Nasser Al-Attiyah

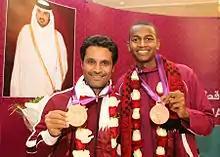
Nasser Al-Attiyah ("left") posing for a picture with Mutaz Essa Barshim after winning bronze at the 2012 Summer Olympics

Al-Attiyah also competed at the Production World Rally Championship from 2004 to 2009. He won the title in 2006, his third year in the championship alongside co-driver Chris Patterson, driving a Subaru Impreza. He gained the championship lead after finishing second in the PWRC class in the Rally Mexico and afterwards won the following two rounds, Rally Argentina and Acropolis Rally. He also finished runner-up in 2005 and third in 2009. He scored his first points during the 2009 season, finishing eighth overall in the Rally Argentina.